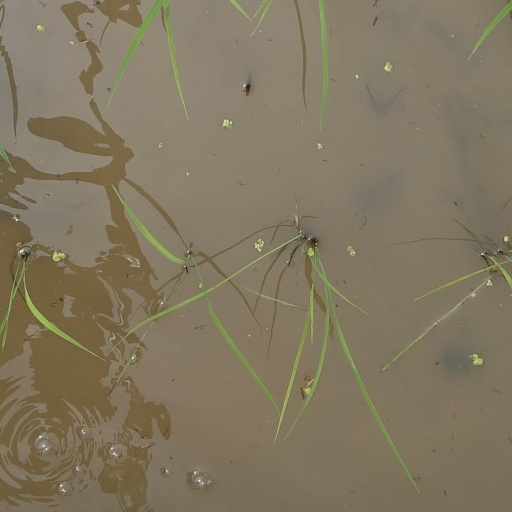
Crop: rice